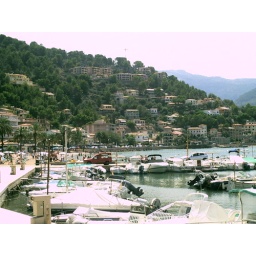
Some boats in the harbour at Soller, Mallorca, with the mountain in the background